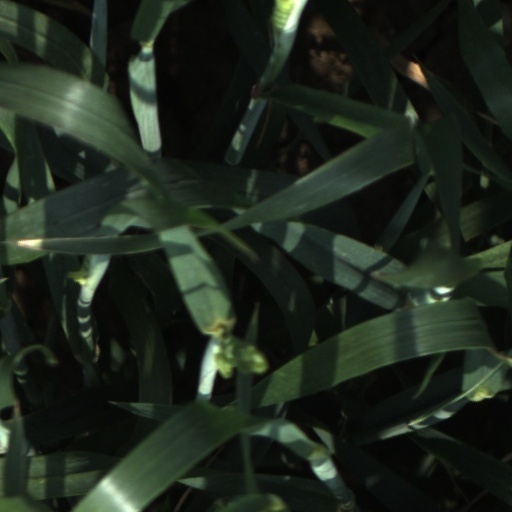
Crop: wheat